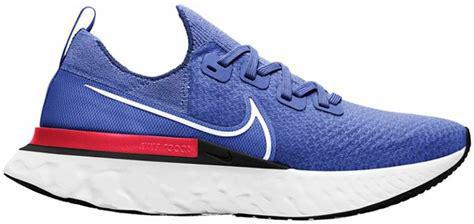
Brand: Nike
Model: React Infinity Run Flyknit 3